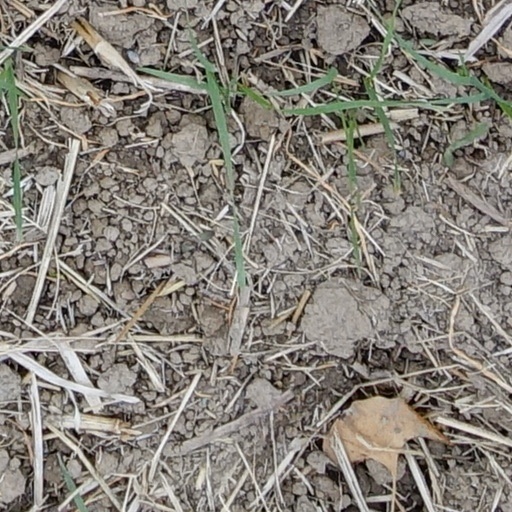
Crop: wheat